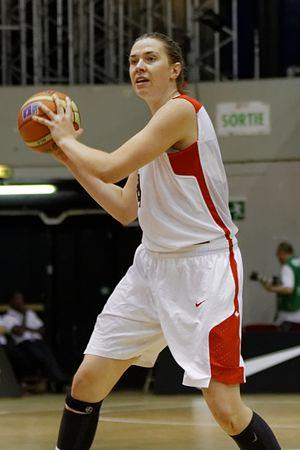
Ruth Hamblin est une joueuse de basket-ball canadienne, née le 24 juin 1994 à Smithers.